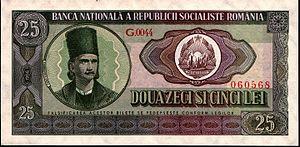
Tudor Vladimirescu était un révolutionnaire roumain de Valachie, membre de l'Hétairie, qui s'illustra au cours de la révolution de 1821 en Moldavie et Valachie.